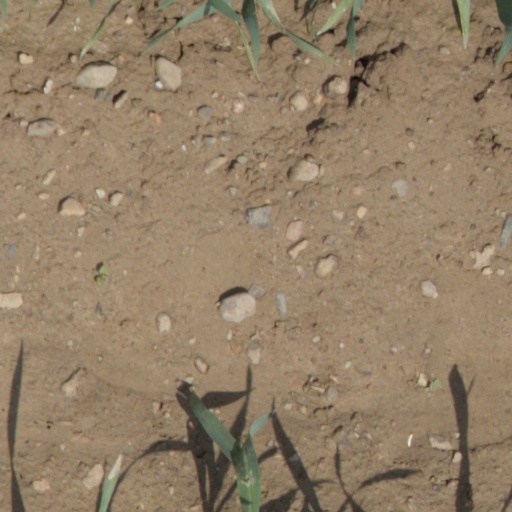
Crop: wheat